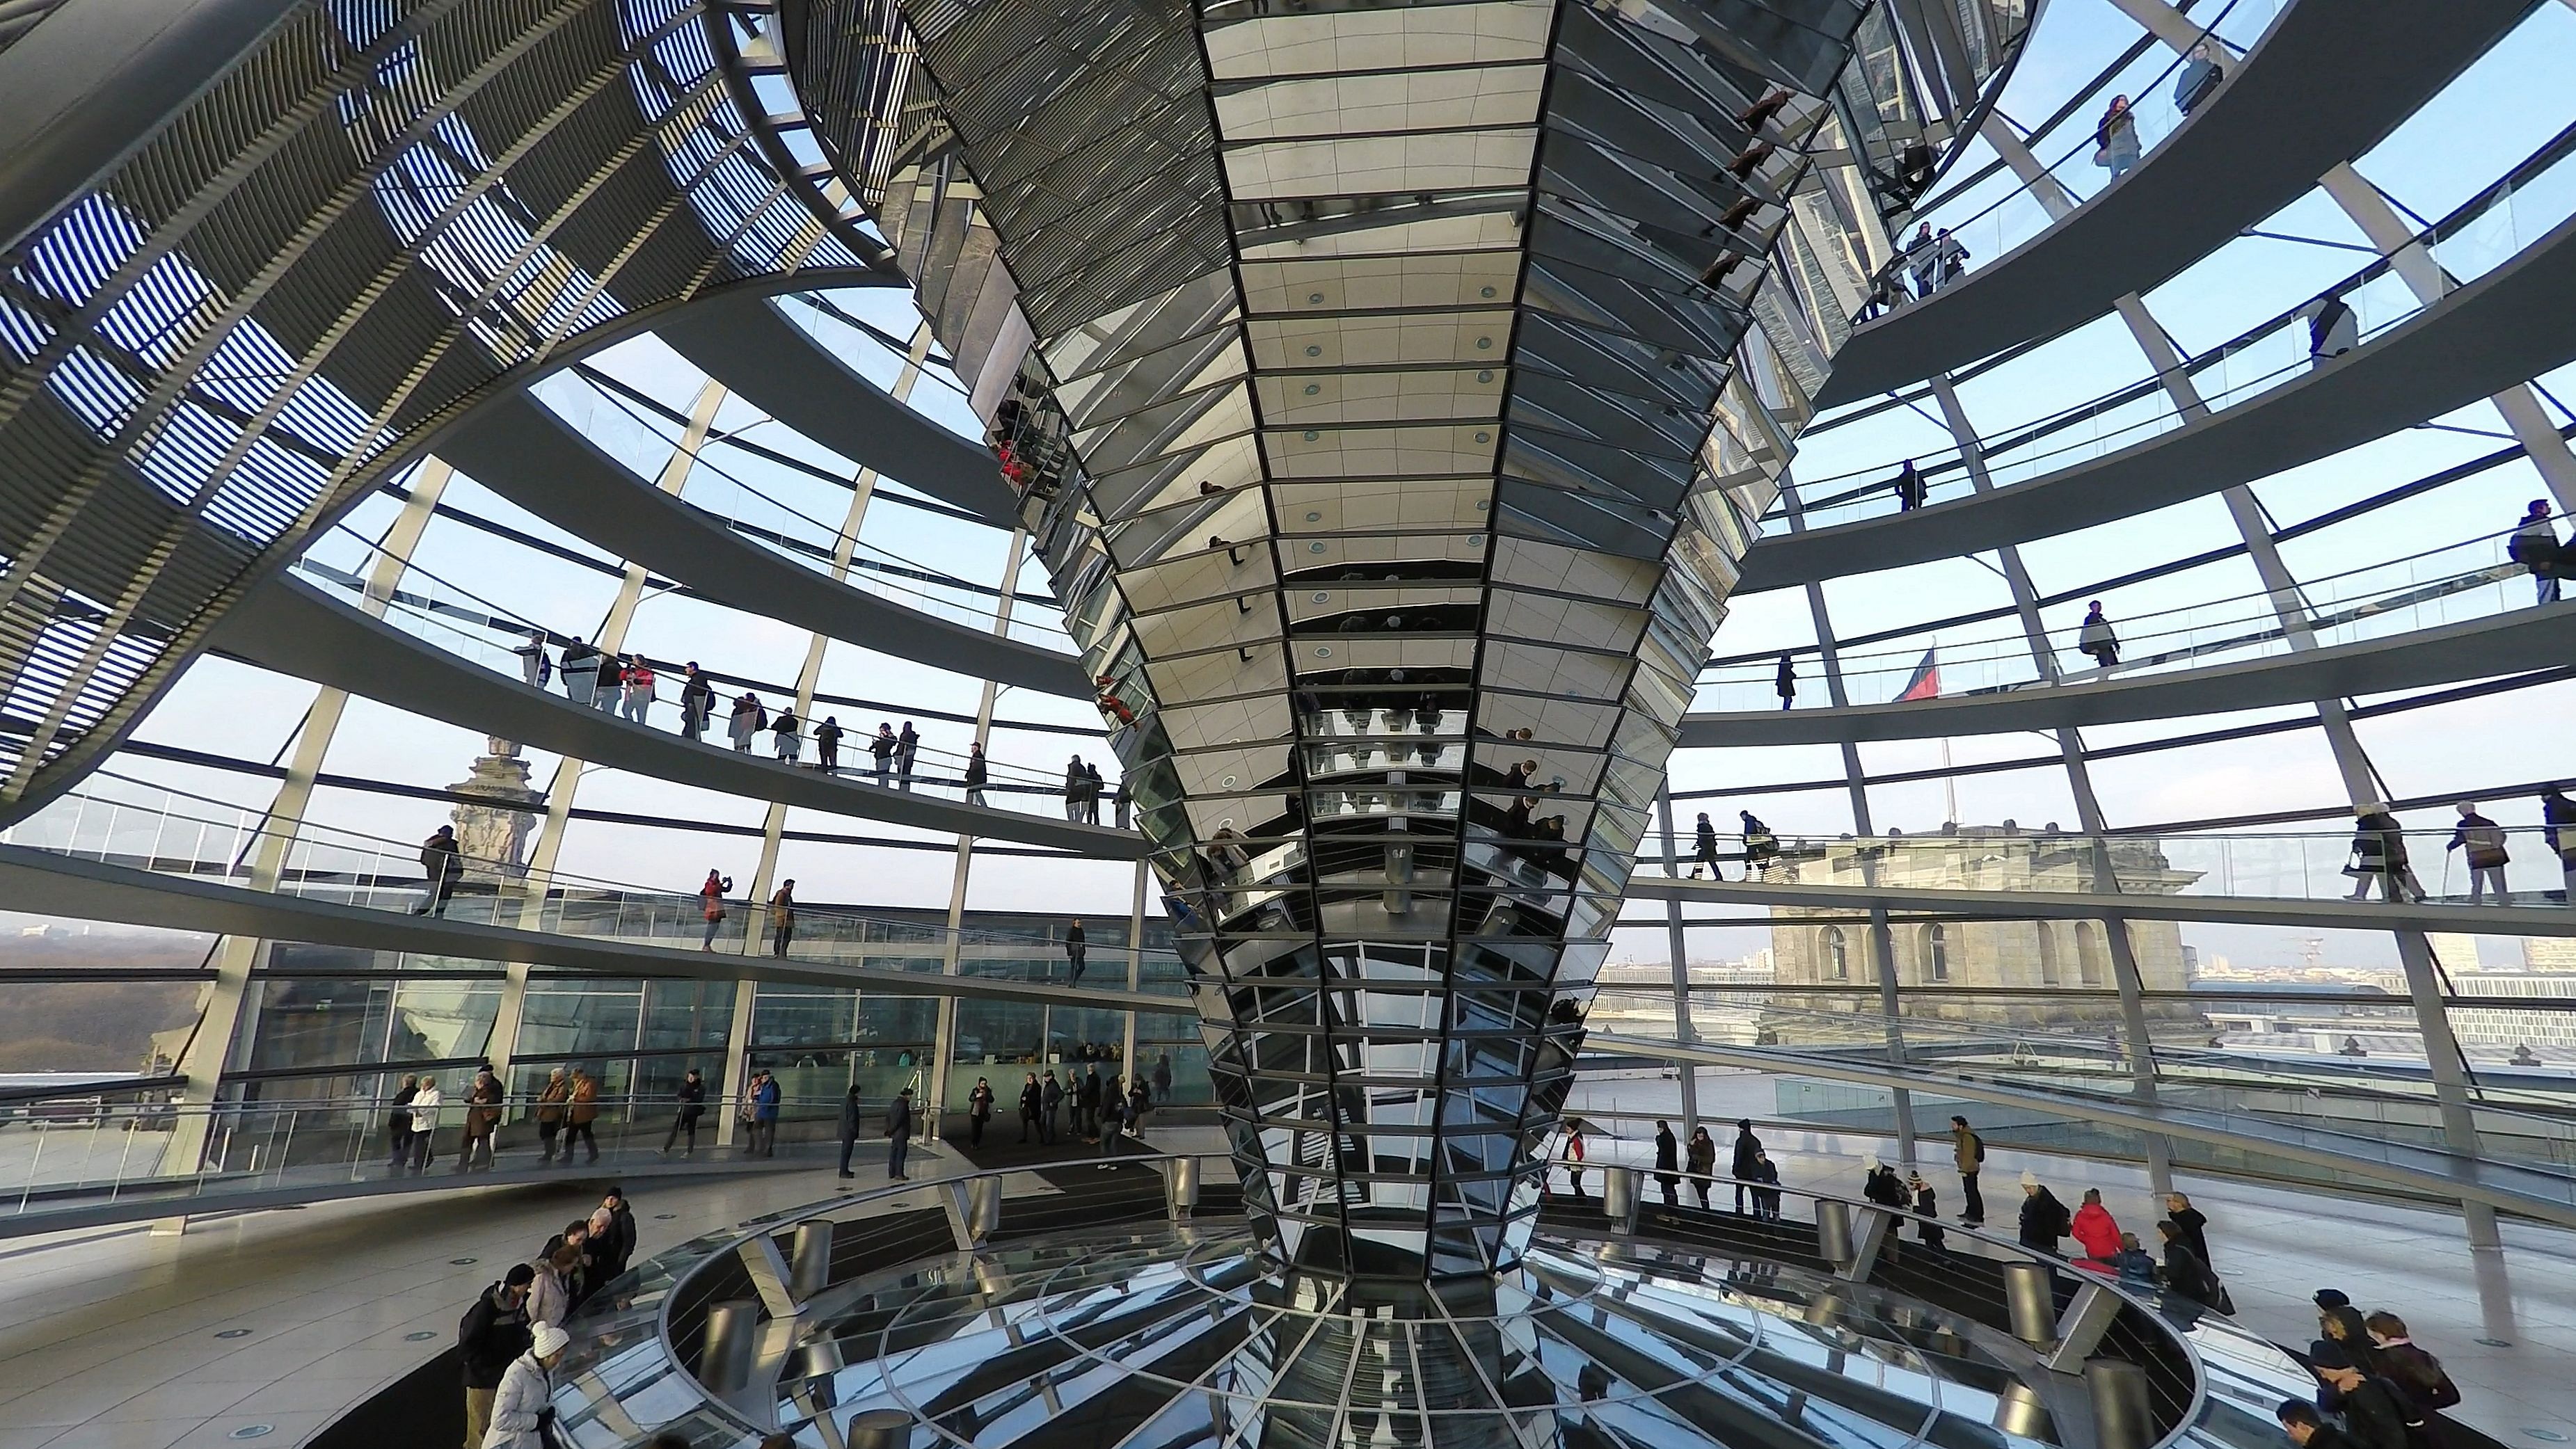
architecture, structure, building, skyscraper, airport, transport, landmark, stadium, public transport, airport terminal, arena, germany, berlin, tourist attraction, dome, reichstag, bundestag, government district, shopping mall, urban area, sport venue